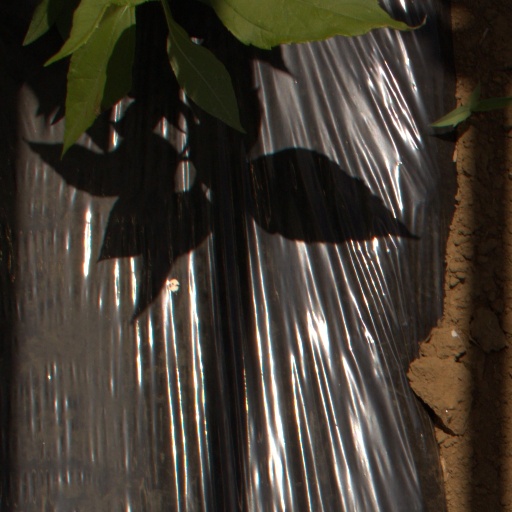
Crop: Jerusalem artichoke